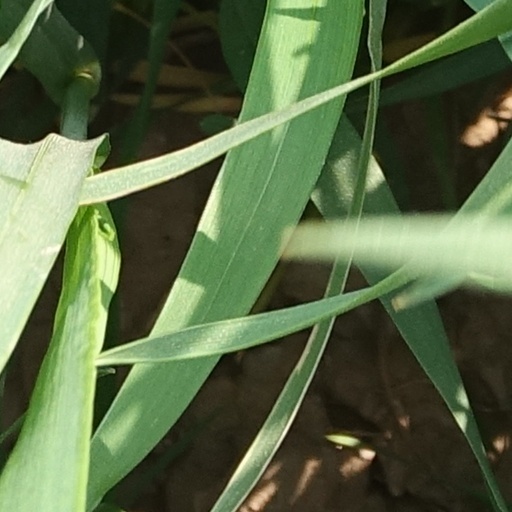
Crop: wheat